Animal pound

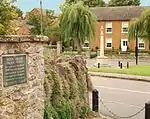
Milton Malsor village pound, Northamptonshire, England, dating from at least 1686

In some mountainous areas of northern Spain (such as Cantabria or Asturias) some similar enclosures are traditionally used to protect beehives from bear attacks.